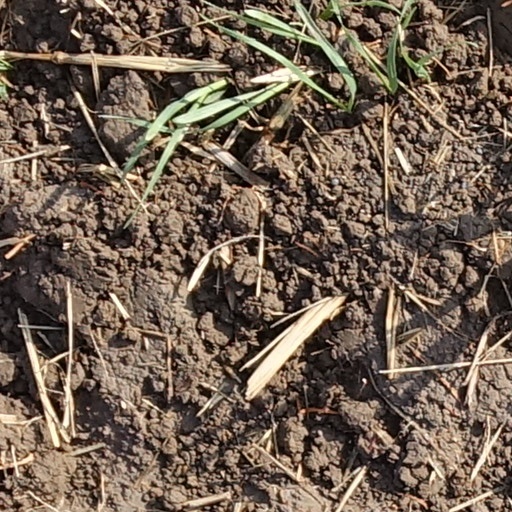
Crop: wheat